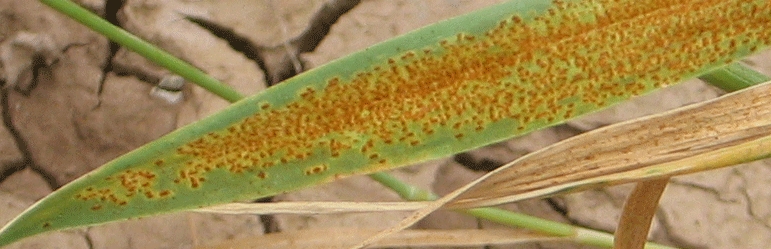
Label: Wheat___Brown_Rust